Sicilian Wars

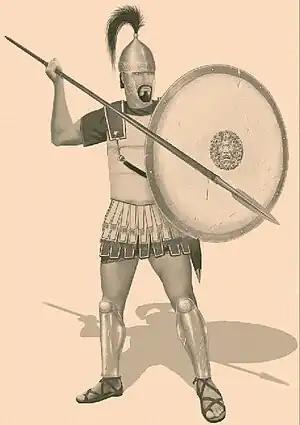
Carthaginian hoplite (4th century BC)

Finally, he laid siege to Syracuse itself after decisively defeating the Greeks in the naval Battle of Catana. The siege met with great success throughout 397 BC, but in 396 BC plague again ravaged the Carthaginian forces, and they collapsed. Carthage lost her new Greek conquests but retained control over the western territories and the Elymians. No treaty was signed between the belligerents to signal the end of the war.